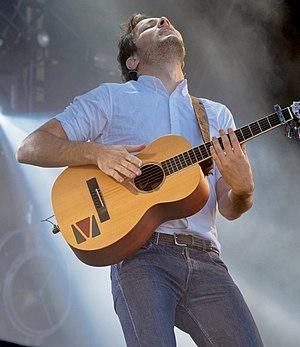
Vianney en concert lors du festival des vieilles charrues 2017.
Vianney Bureau, dit Vianney, né le 13 février 1991 à Pau, est un auteur-compositeur-interprète français.